Barry Murphy (footballer, born 1985)

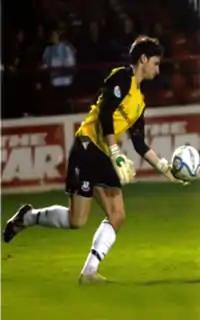

Barry Murphy (born 8 June 1985) is an Irish former professional footballer who played as a goalkeeper in the League of Ireland Premier Division for Shamrock Rovers over 2 spells, Bohemians and St Patrick's Athletic over 3 spells.